Chrysanthemum exhibition

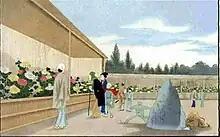
Drawing of a chrysanthemum show (from "Sketches of Japanese Manners and Customs", by J. M. W. Silver, 1867)

Chrysanthemums first arrived in Japan by way of China in the 5th century. By the Heian period, the flower was cultivated throughout Japan. It represented the noble class and the season of autumn, and the Japanese even had a Chrysanthemum festival. When the flower was adopted for the Imperial Seal of Japan some families also cultivated it to signal their support and good relationship with the Imperial family.